Marie Šechtlová

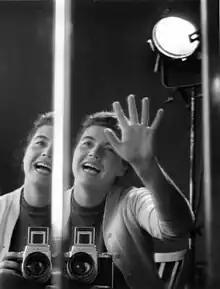
Marie Šechtlová's photograph:self-portrait

Marie Šechtlová (25 March 1928 Chomutov – 5 July 2008 Prague) was a Czech photographer, one of the proponents of the "poetry of everyday" style.